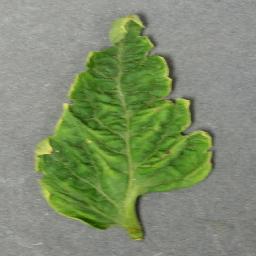
Label: Tomato___Tomato_Yellow_Leaf_Curl_Virus